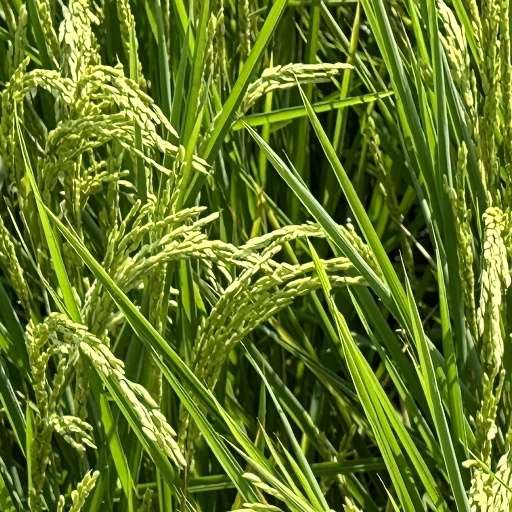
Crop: rice